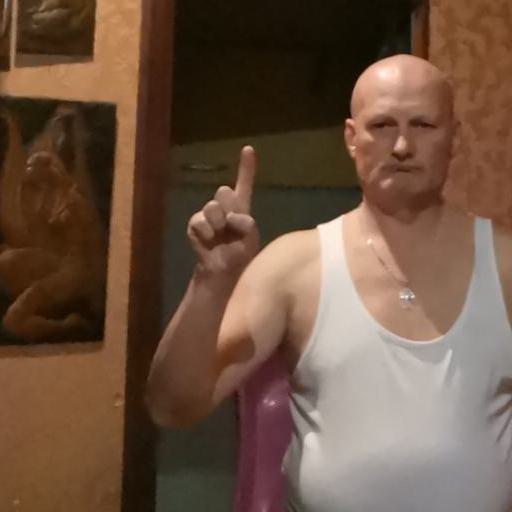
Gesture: one